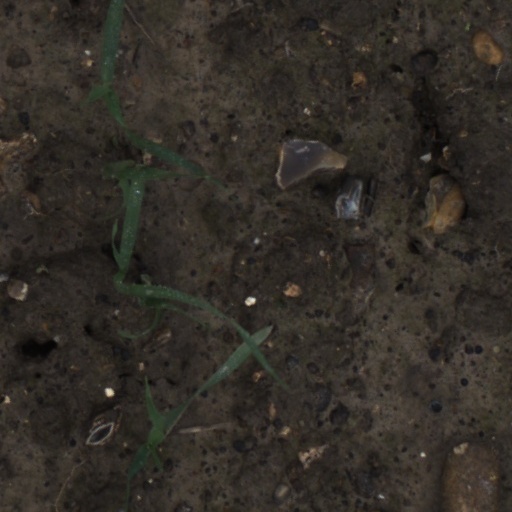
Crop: wheat